Australasian Antarctic Expedition

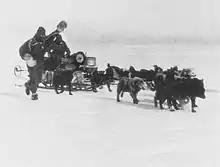
Two men in polar gear drive a sledge dog team pulling a heavily laden sledge

The main base quarters provided a spacious living space, , with an attached workshop and a wide verandah for storage and housing the dogs. Away from the main huts were smaller structures, used for magnetic observations. The party quickly discovered that their chosen location was an exceptionally windy spot; powerful katabatic winds swept down to the bay from the ice sheet, storms frequently pummelled the coast, and intense localised whirlwinds battered the men and equipment. Carsten Borchgrevink, wintering at Cape Adare in 1899–1900, had reported frequent wind speeds in excess of , and in one 12-hour period winds averaged above , with gusts estimated to exceed . They had unknowingly settled in one of the windiest sites in Antarctica; Mawson frequently recorded gusts between and at Cape Denison.